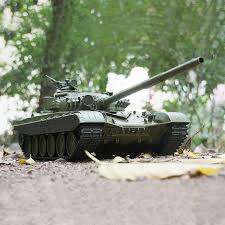
Label: T-72